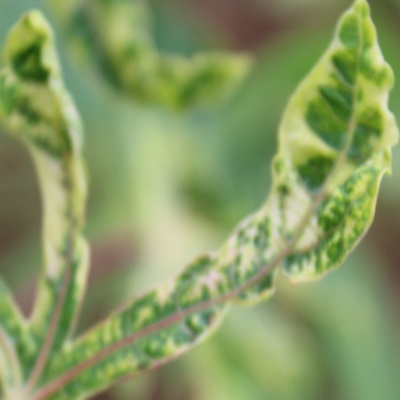
Crop: Cassava
Condition: mosaic